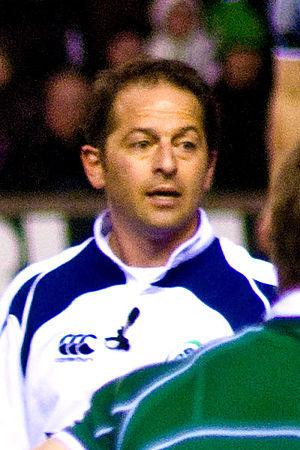
Jonathan Isaac Kaplan, né le 7 novembre 1966 à Durban est un arbitre international sud-africain de rugby à XV.